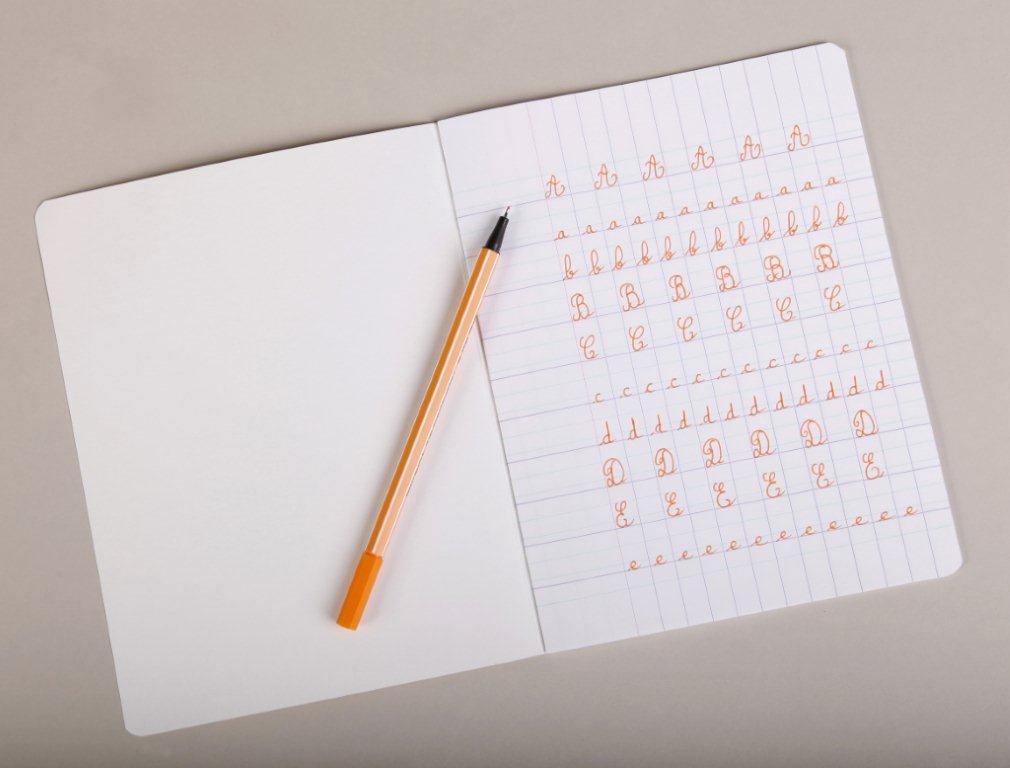
Lii nag mu nekk ab benn caye boo xamante ni wone nañ ko fii nii . Caye bi nag am benn bindukaay bu "jaune". Bindukaay bi moo tax fii nii liñ fa gis ci bind méngoo na ak bindukaay bin teg ci kaw kaye bi.